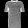
Label: T - shirt / top